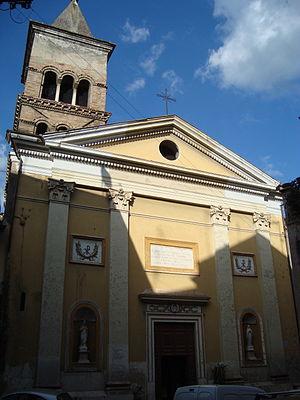
Tivoli est une ville de la province de Rome, dans la région du Latium, en Italie. Très ancienne cité datant d'avant la colonisation romaine, elle fut, selon la tradition et quelques éléments archéologiques, fondée en 1215 av. J.-C., bien que ses plus anciens vestiges, que constituent les murs d'enceinte, datent du IVᵉ siècle av. J.-C. Elle connut, sous le nom de « Tibur », un apogée durant la période romaine, avec la construction par l'empereur Hadrien de sa résidence de villégiature, la villa d'Hadrien, au début du IIᵉ siècle. Durant toute cette période, la ville s'enrichit grâce à l'extraction de travertin, servant à la construction des palais romains, et également grâce à ses eaux thermales réputées. De la Renaissance au XIXᵉ siècle, divers cardinaux et papes relèvent l'attrait de la ville par la construction de la villa d'Este, qui reste l'un des plus importants exemples et modèles de jardins d'eau de cette période, ayant attiré de très nombreux artistes européens, peintres, poètes ou musiciens voyageant dans la campagne romaine.